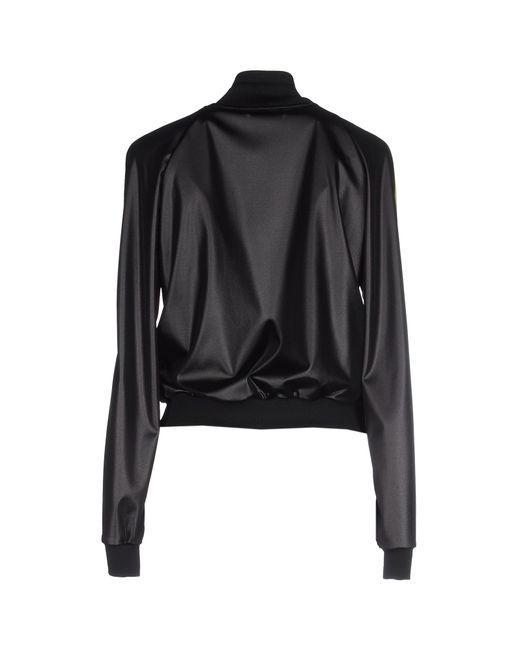
Formelle Bluse mit langen Ärmeln aus schwarzer Seide